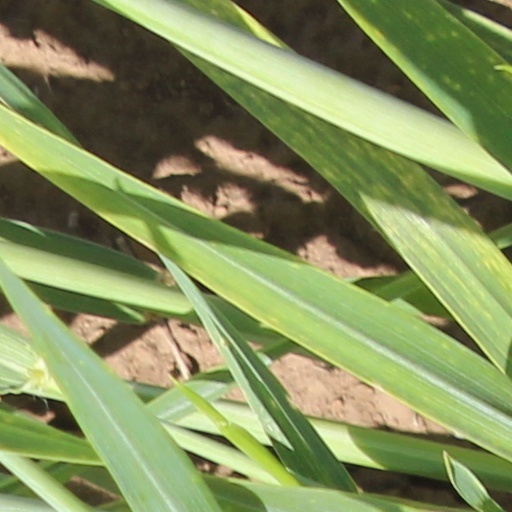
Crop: wheat